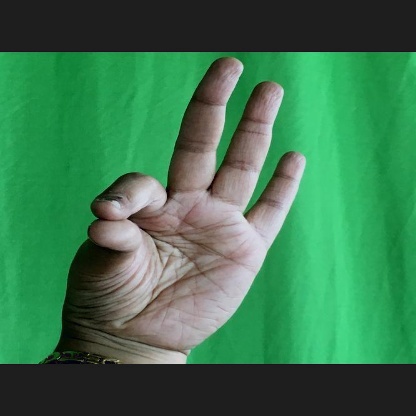
Mudra: Hamsasyam